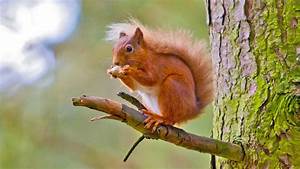
Label: scoiattolo